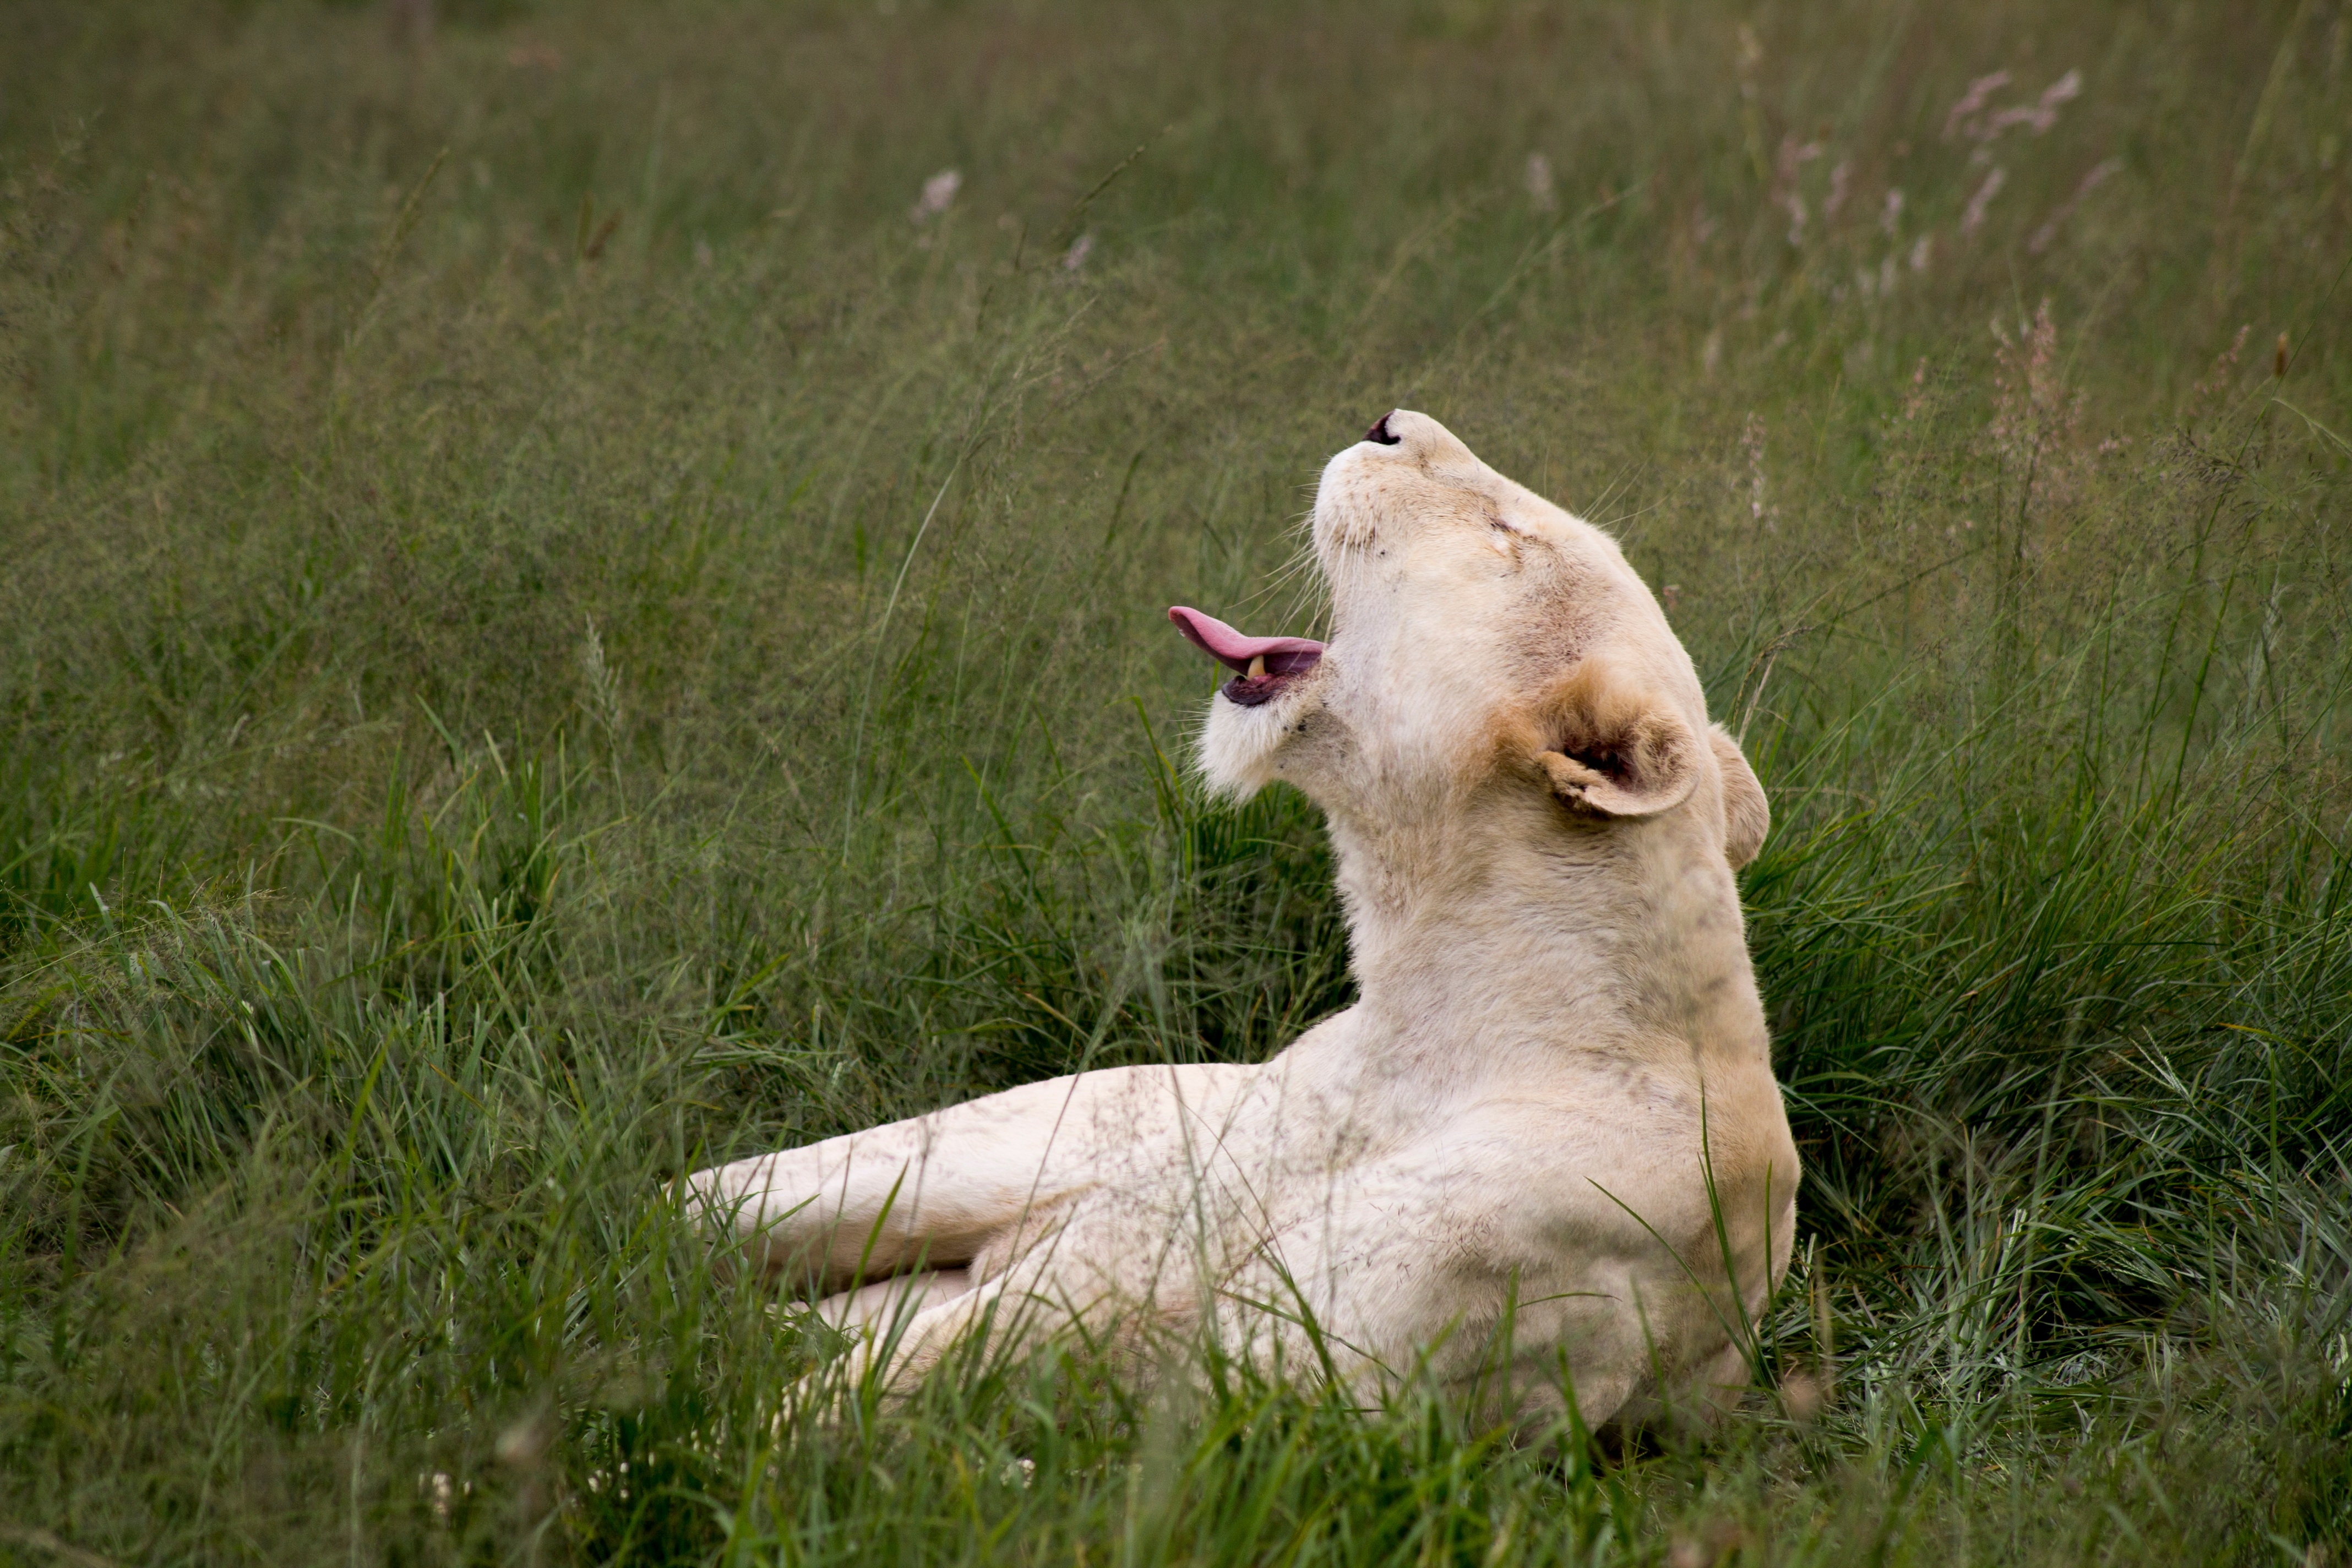
grass, animal, wildlife, fur, mammal, fauna, lion, lioness, vertebrate, big cats